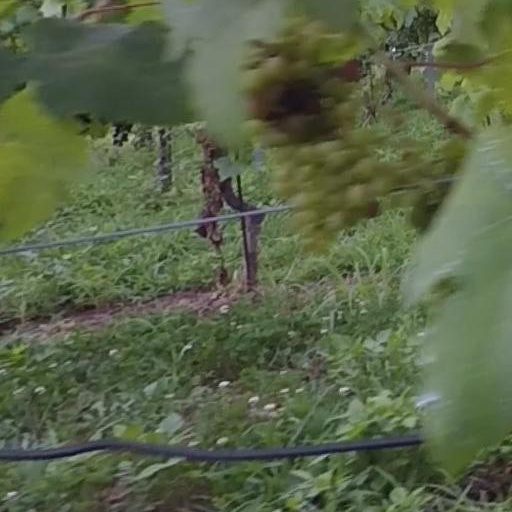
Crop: grape